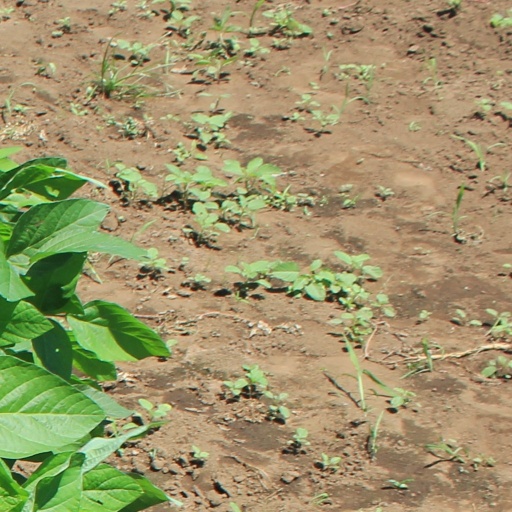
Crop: soybean